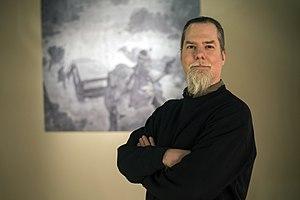
Le scénariste Yves H. au fr:Festival d'Angoulême 2017.
Yves H, de son vrai nom Yves Huppen, est un scénariste belge de bande dessinée. Il est le fils de Hermann Huppen.